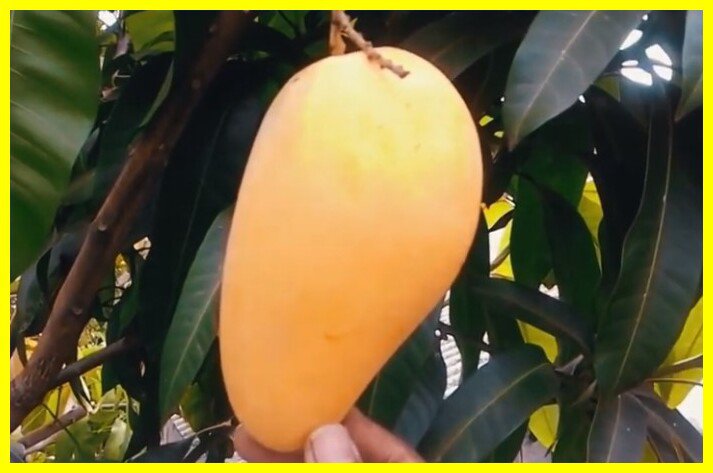
Label: Mango